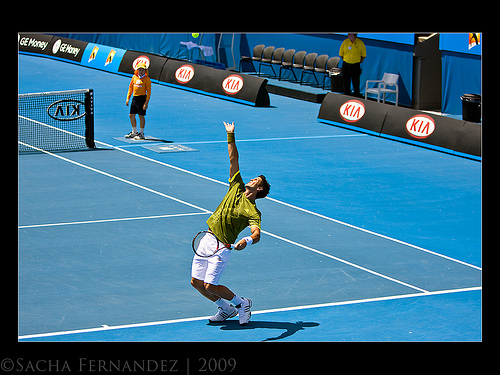
một nam vận động viên tennis đang ngửa người để nhìn quả bóng tennis ở trên không